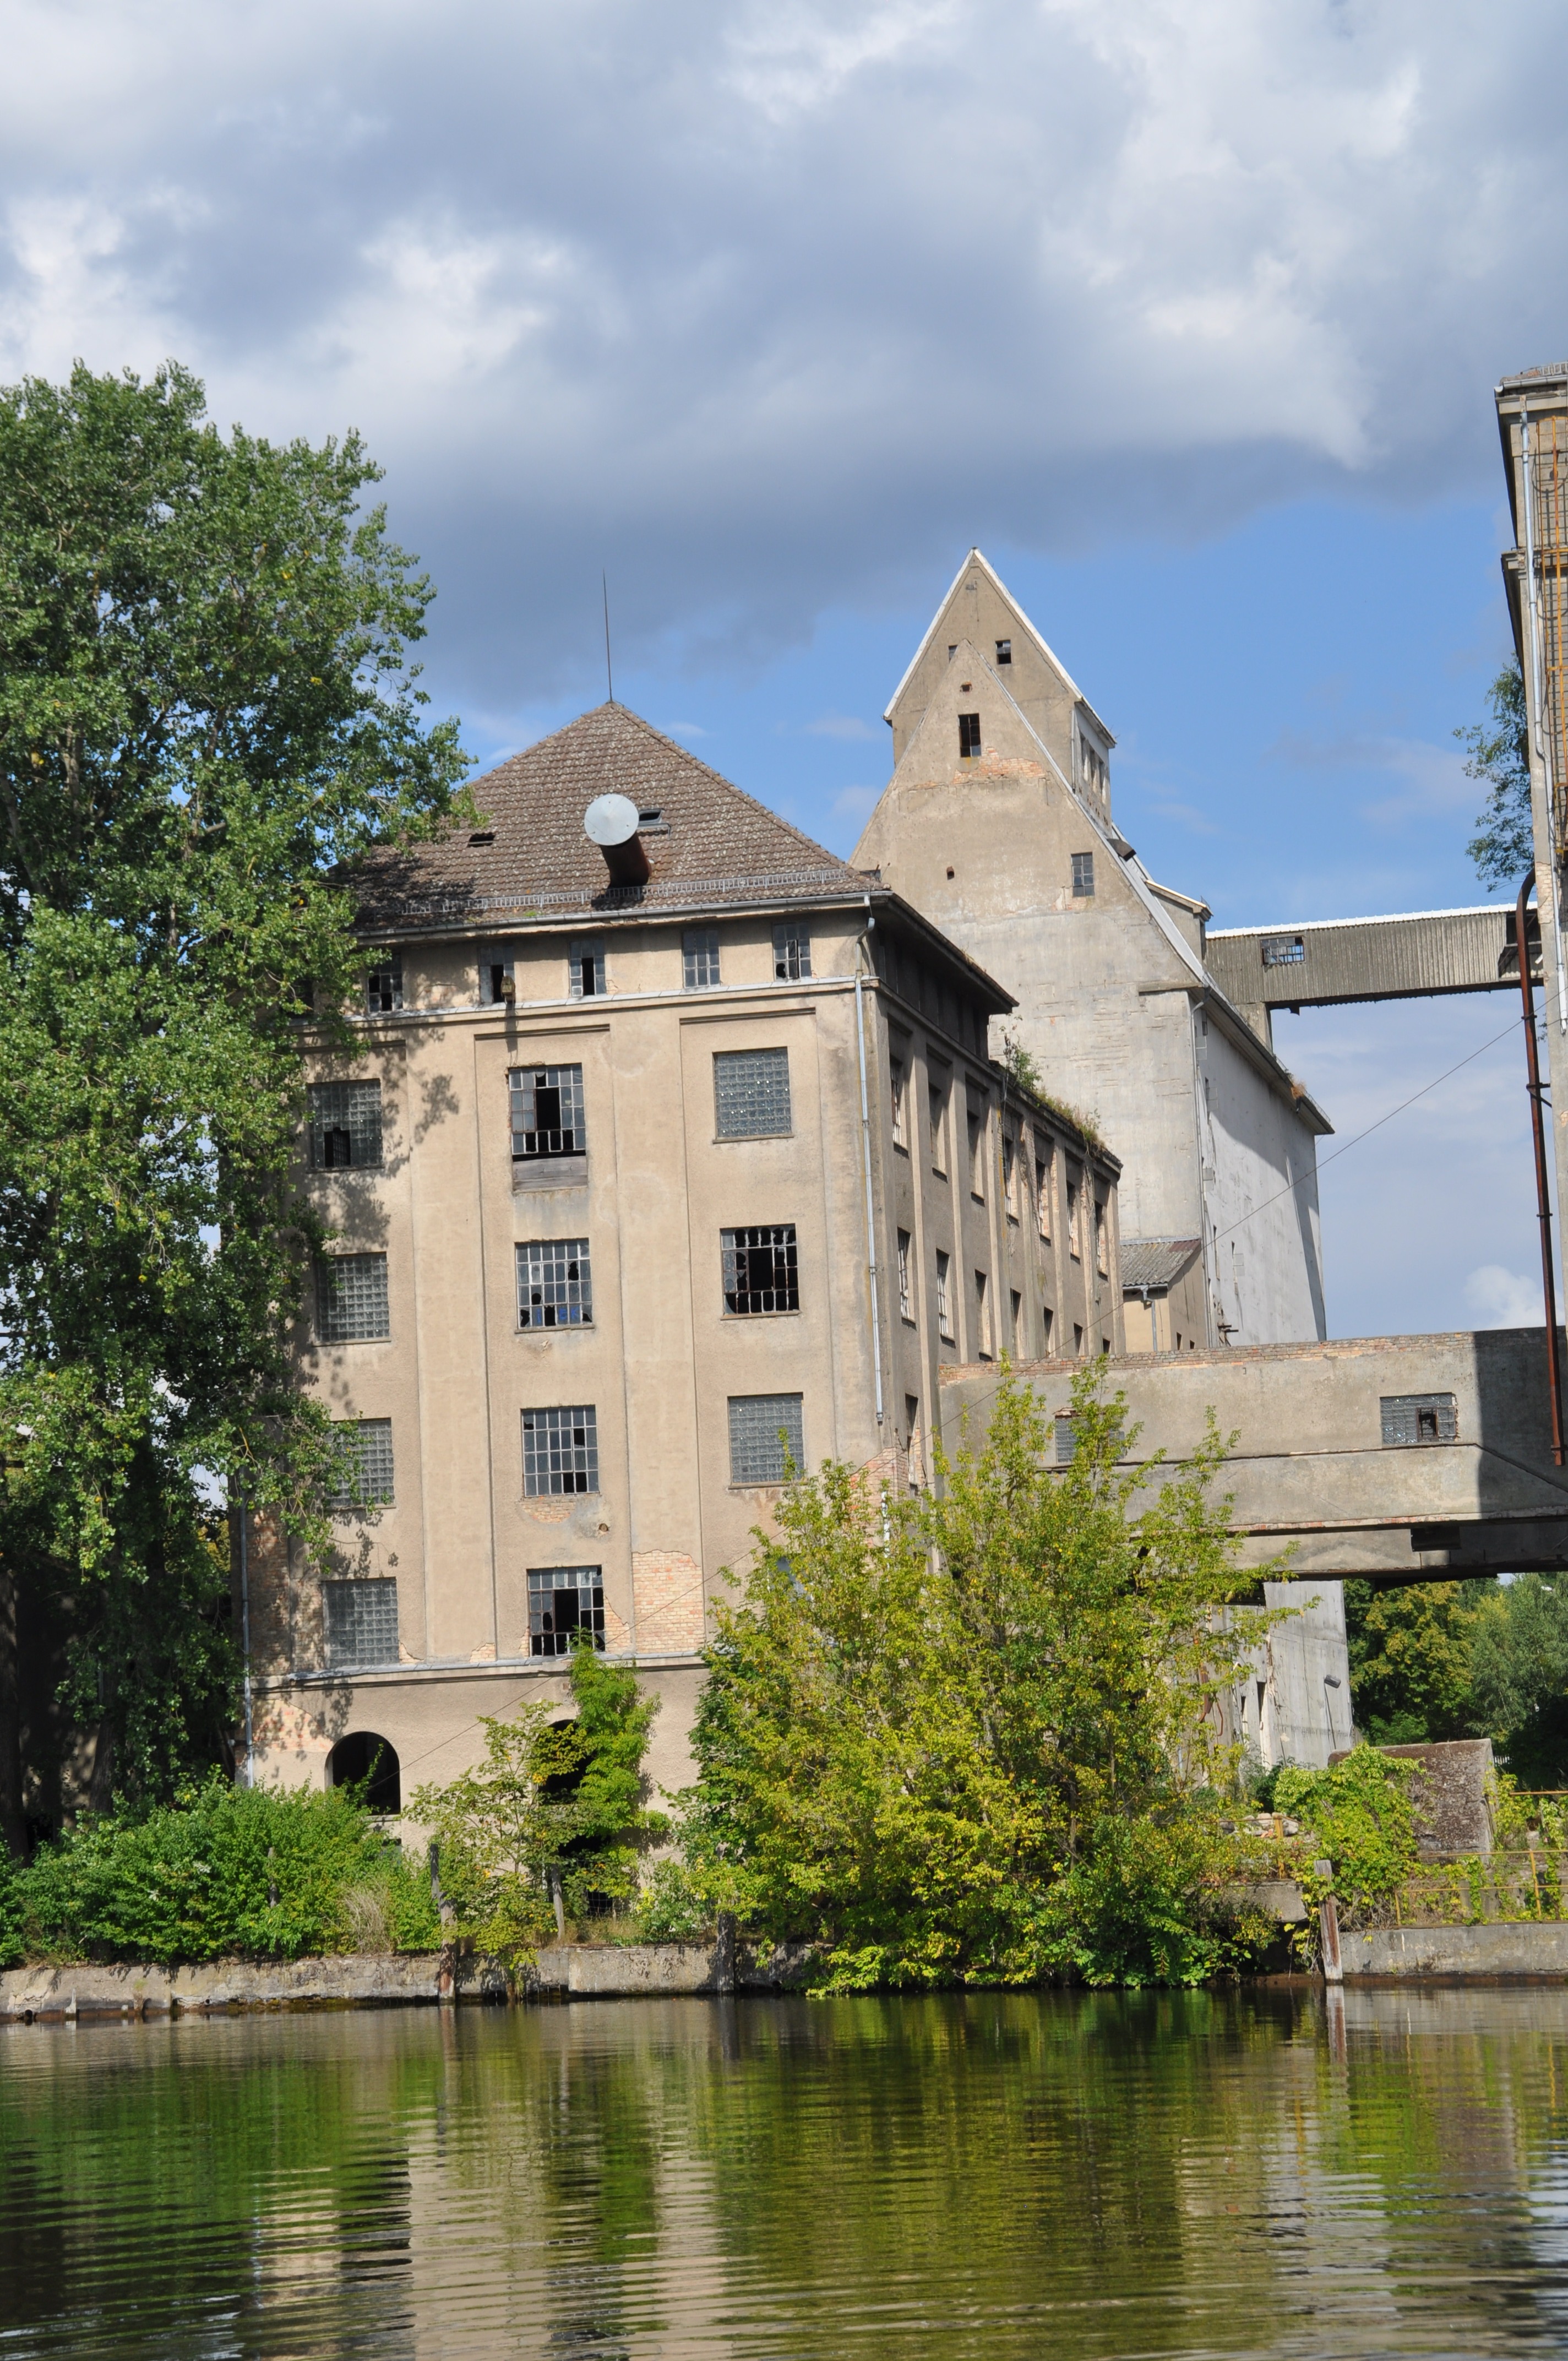
architecture, house, town, building, chateau, river, canal, church, ruin, waterway, estate, m ritz, water castle, steinfoerde